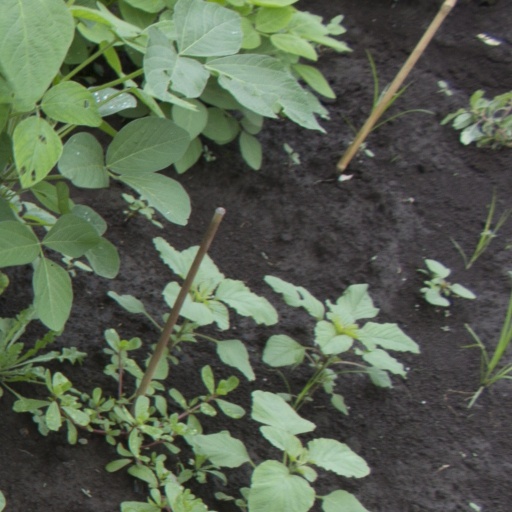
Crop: soybean